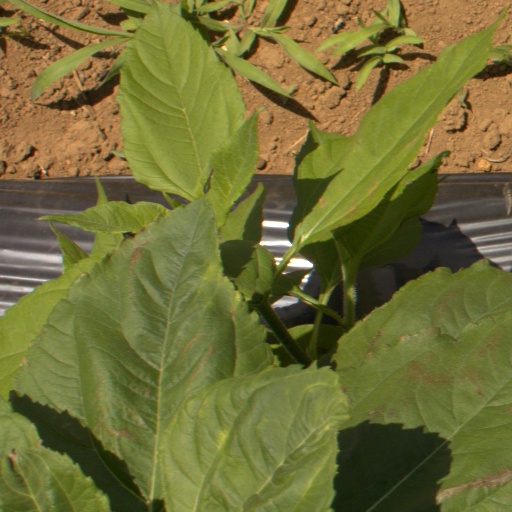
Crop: Jerusalem artichoke